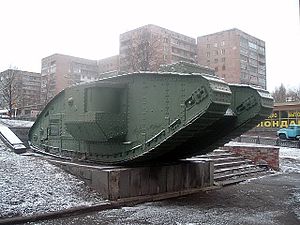
Tunge britiske kampvogne under 1. Verdenskrig / Overlevende køretøjer / Mark V
Mark V komposit kampvogn i Luhansk, Ukraine
"Tunge britiske kampvogne var en familie af tunge pansrede køretøjer, som blev udviklet af British Army under 1. Verdenskrig. Mark I var verdens første kampvogn - tank - som kom i kamp. Køretøjerne blev skabt for at bryde dødvandet på Vestfronten, hvor krigsførslen blev domineret af skyttegrave, pigtråd og maskingeværer. Betegnelsen ""tank"", blev valgt for at opretholde hemmeligholdelsen af projektet og skjule dets egentlig formål. Den blev udviklet, så den var i stand til at krydse skyttegrave, modstå beskydning fra håndvåben og maskingeværer, bevæge sig over vanskeligt terræn, medtage forsyninger og erobre fjendtlige stillinger. Den betragtes som en succes på mange punkter, men havde mange problemer som følge af dens primitive konstruktion.